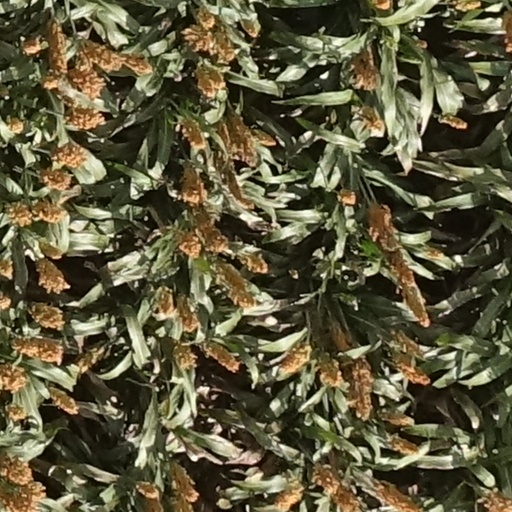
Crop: sorghum